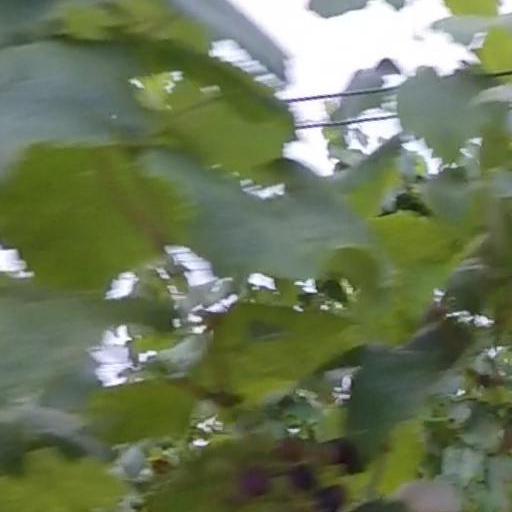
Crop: grape